War poetry

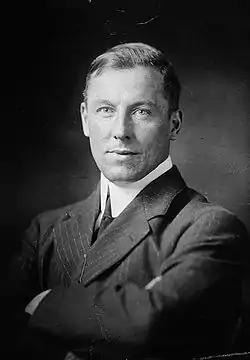
Robert W. Service (1874–1958).

Leon Gellert, an Australian poet of Hungarian descent, enlisted in the First Australian Imperial Force's 10th Battalion within weeks of the outbreak of war and sailed for Cairo on 22 October 1914. He landed at ANZAC Cove, during the Gallipoli Campaign on 25 April 1915, was wounded and repatriated as medically unfit in June 1916. He attempted to re-enlist but was soon found out. During periods of inactivity he had been indulging his appetite for writing poetry. "Songs of a Campaign" (1917) was his first published book of verse, and was favourably reviewed by "The Bulletin". Angus & Robertson soon published a new edition, illustrated by Norman Lindsay. His second, "The Isle of San" (1919), also illustrated by Lindsay, was not so well received.